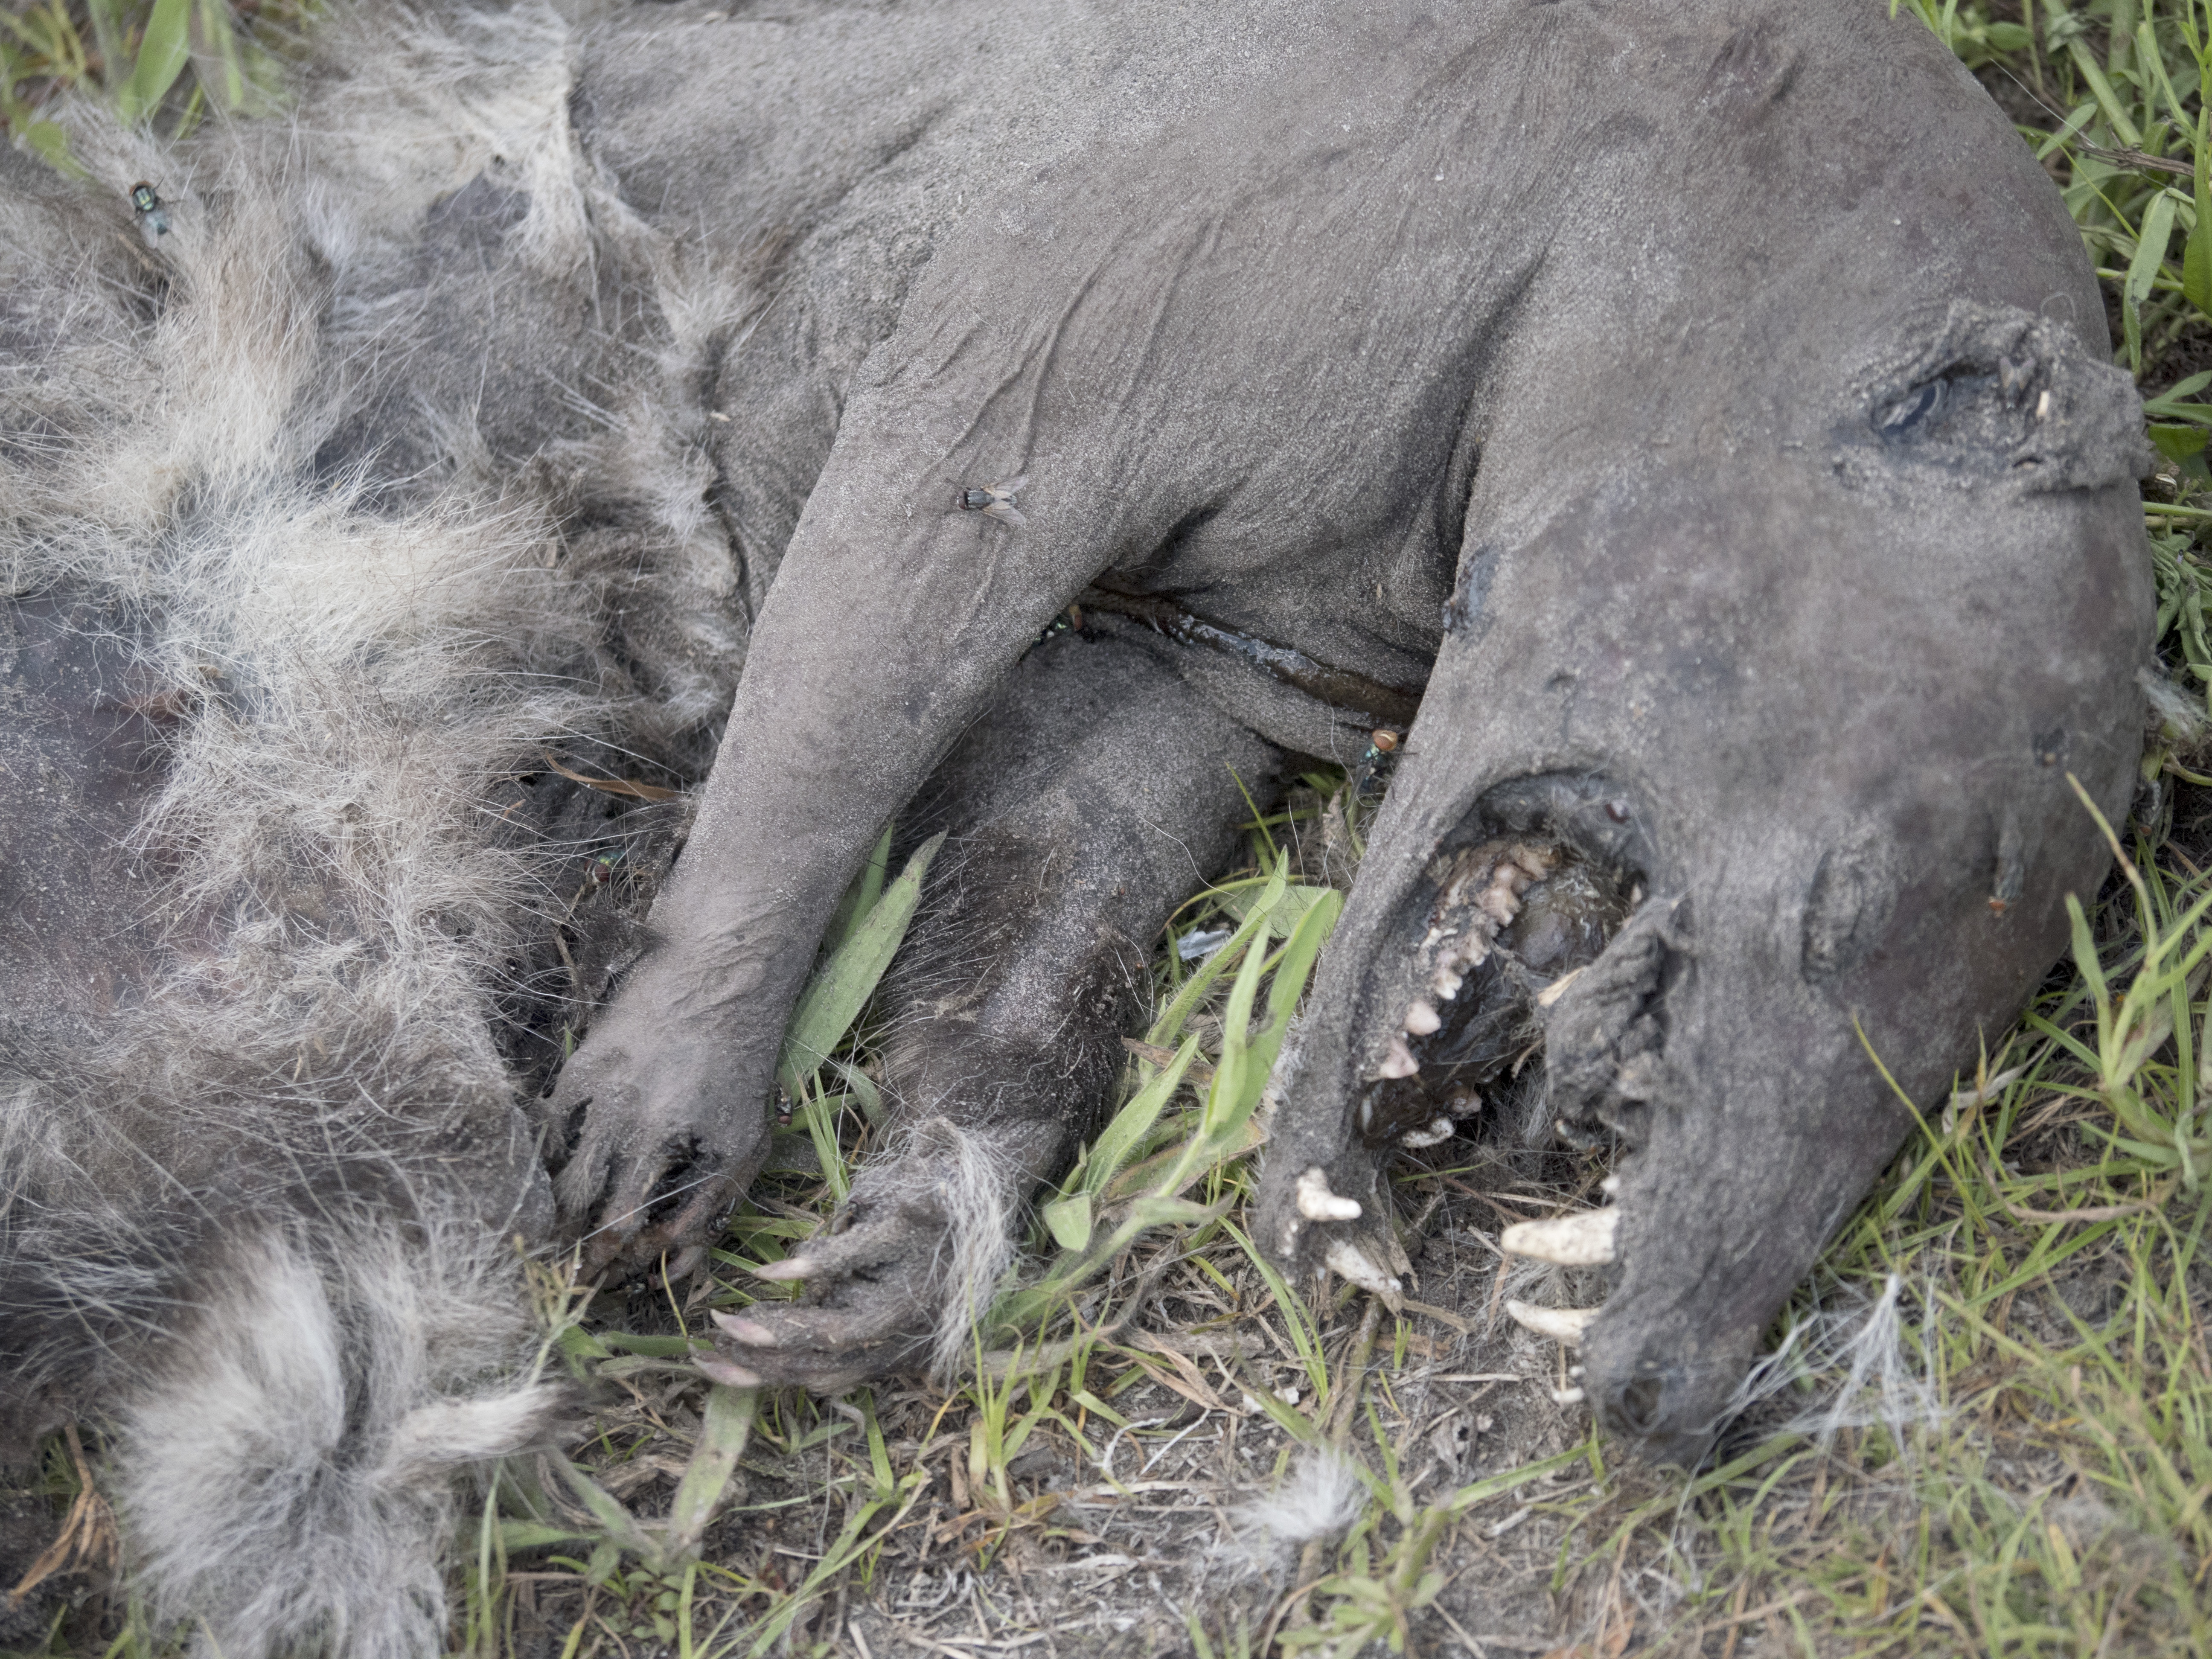
animals, terrestrial animal, wildlife, snout, grass, plant, working animal, boar